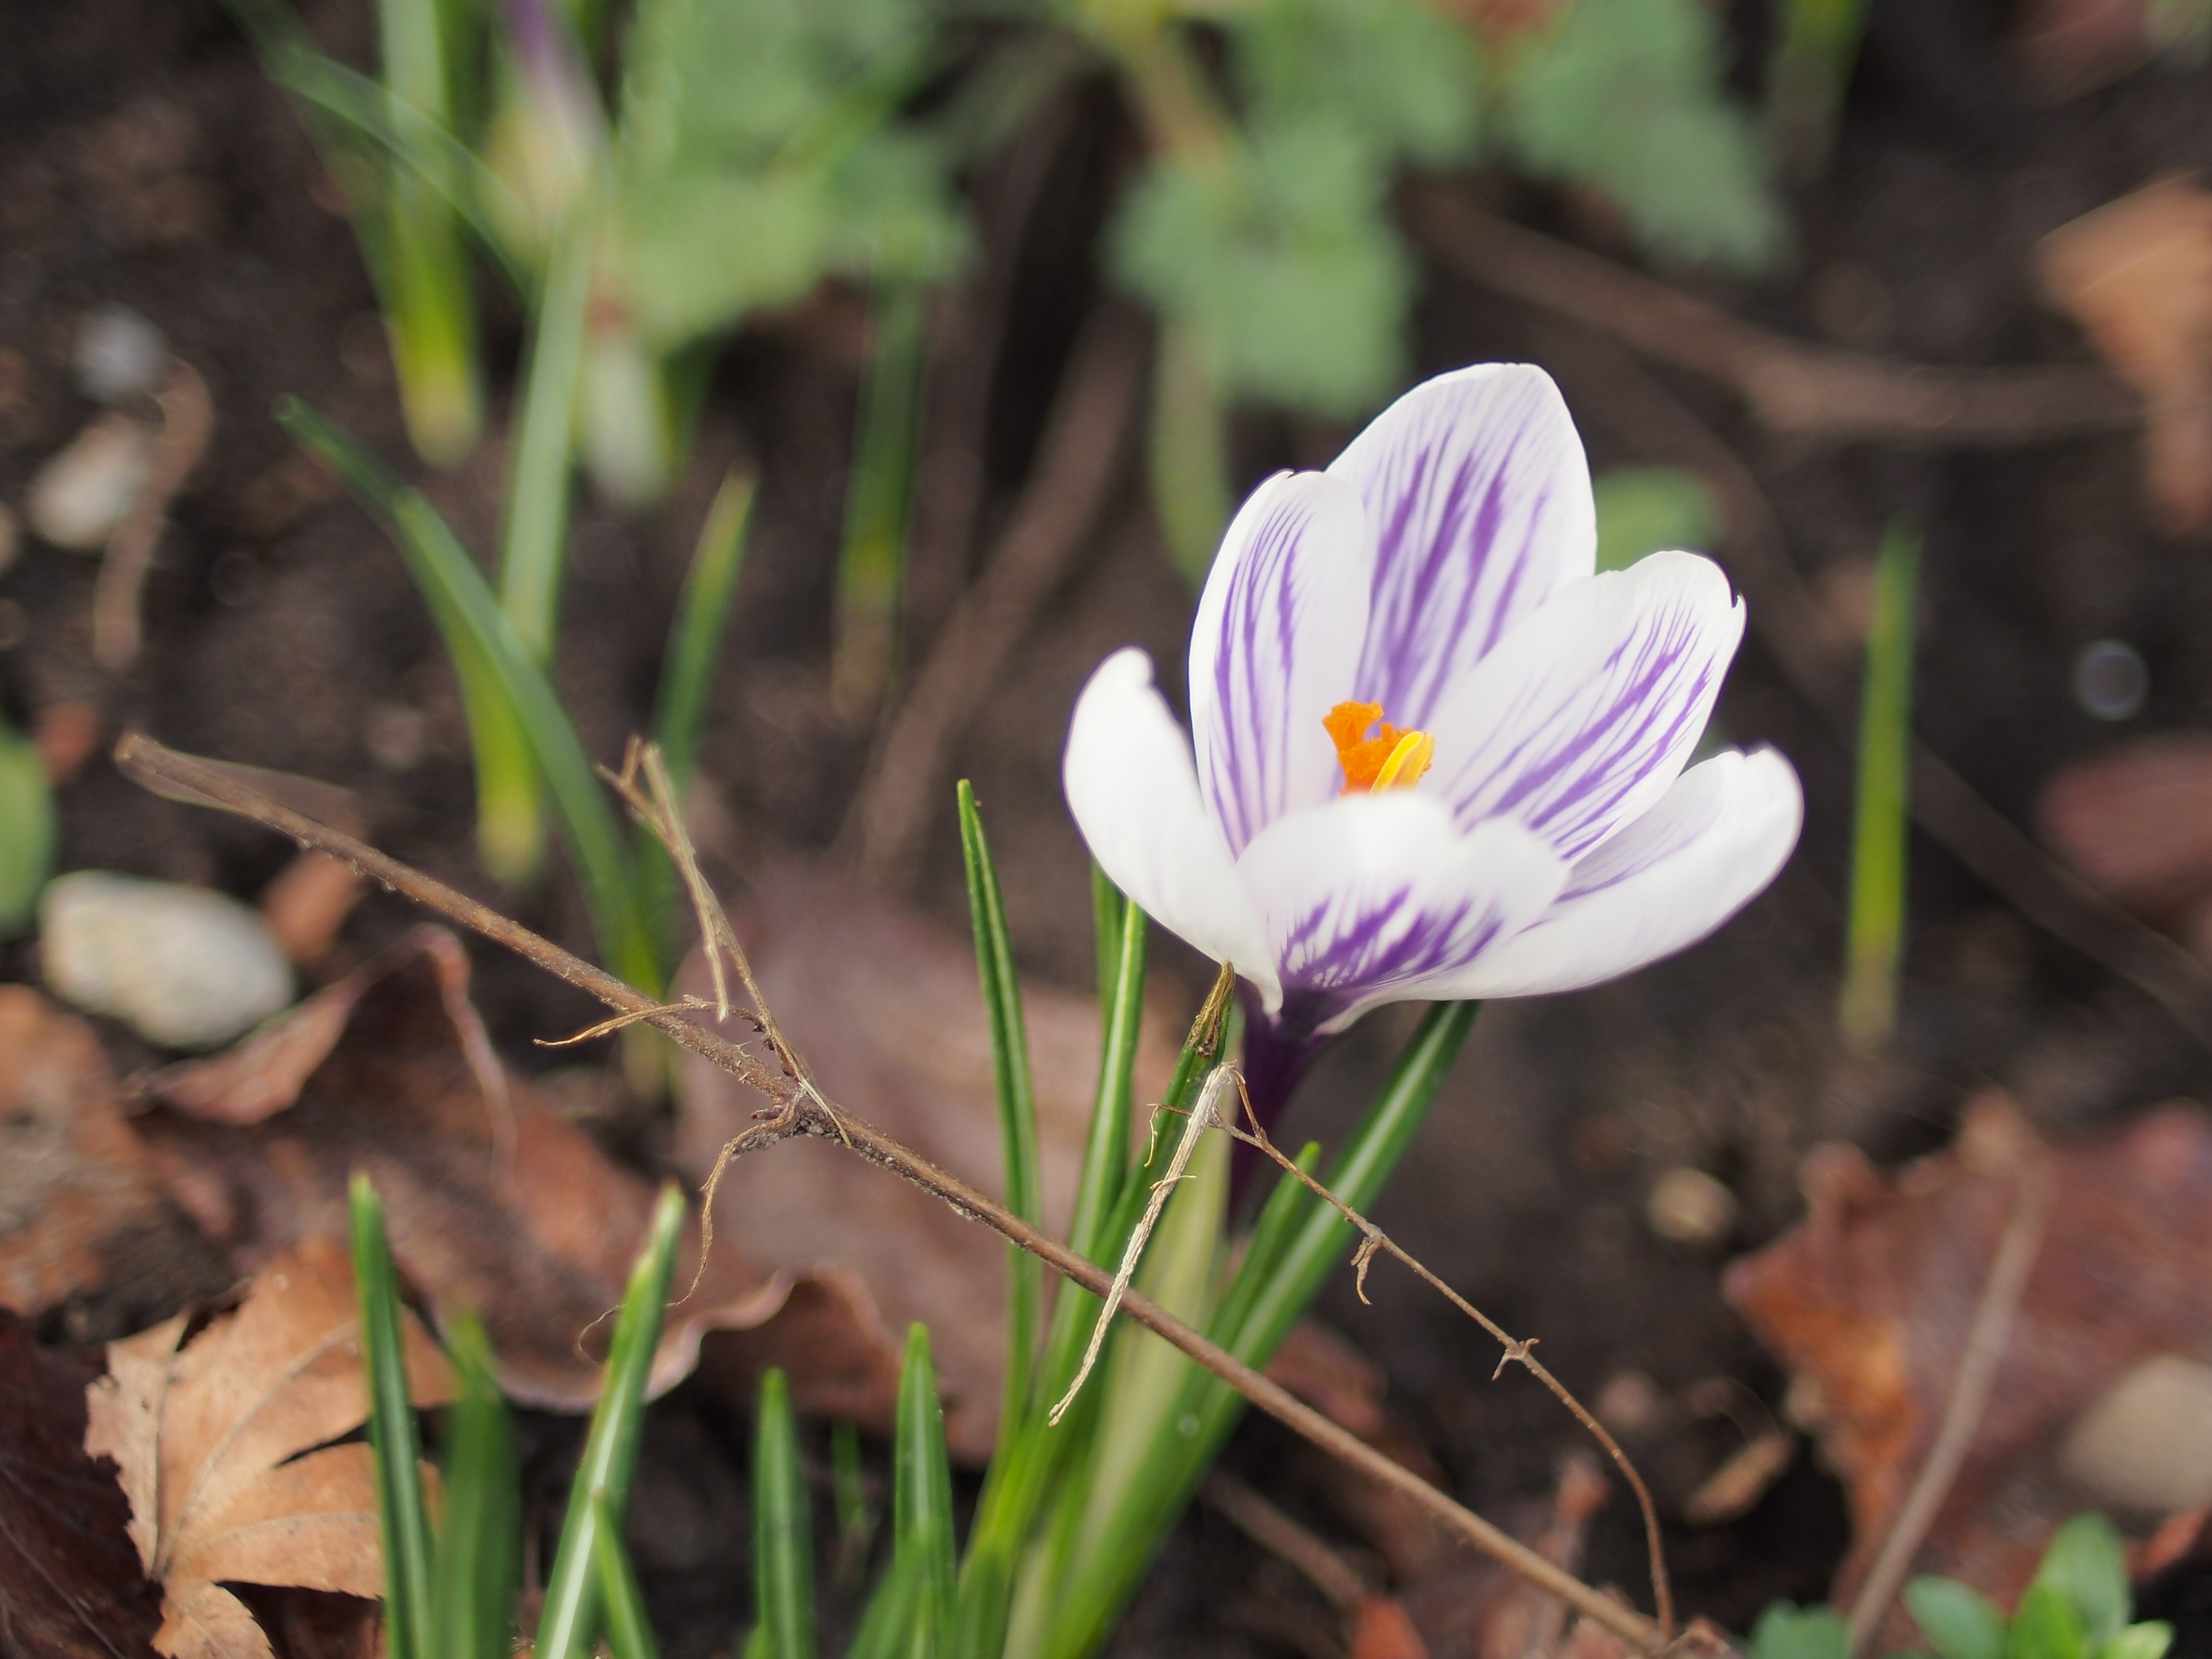
nature, grass, plant, flower, petal, botany, flora, wildflower, crocus, macro photography, flowering plant, land plant, iris family